Andrzej Kanthak

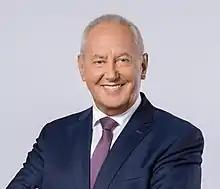

Andrzej Józef Kanthak (born 30 November 1953, Wąbrzeźno) is a Polish diplomat and senior executive; Ambassador of Poland to South Africa between 2017 and 2023.